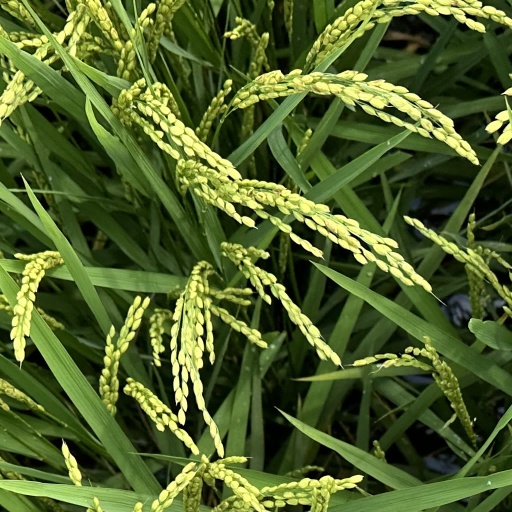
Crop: rice